History of the New York Giants (1994–present)

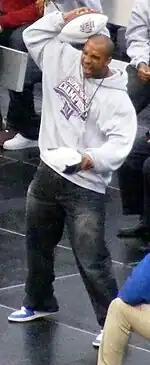
David Tyree playfully re-enacts his famous catch for the cameras at the Giants' championship rally.

In 2007, the Giants started 0–2 before winning their next six, making them only the second team in NFL history to accomplish that feat (the 1993 Dallas Cowboys were the other), and made the playoffs for the third consecutive season. In a game against the Eagles on September 30, the Giants tied the record for most sacks as a team in an NFL game, after sacking Philadelphia Eagles quarterback Donovan McNabb 12 times, with 6 of these coming from Osi Umenyiora. The Giants became the third NFL franchise to win at least 600 games when they defeated the Atlanta Falcons in an October "Monday Night Football" game 31–10. The Giants defeated the Miami Dolphins 13–10 in week eight in London's Wembley Stadium; the game was the first NFL regular-season game to be played outside of North America. The Giants made the playoffs with a 10–6 record (second in the NFC East) and played the Tampa Bay Buccaneers in the NFC Wild Card Playoffs. They avenged a third playoff loss from Buccaneers quarterback Jeff Garcia by beating them 24–14. Eli Manning earned his first playoff victory and Tom Coughlin picked up his first playoff victory as coach of the Giants. The next week the Giants defeated their division rival and NFC top seed Dallas Cowboys, winning their ninth consecutive road game. In the NFC Championship, kicker Lawrence Tynes made a final field goal for a 23–20 overtime win over the Packers in Green Bay. This made the Giants 4–0 in NFC Championship Games, and they advanced to Super Bowl XLII.